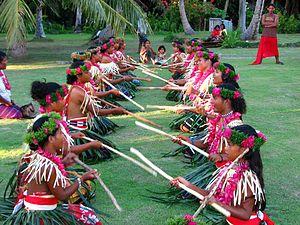
Ulithi est une municipalité et un atoll situé à 191 kilomètres à l'est des îles Yap, à 87 km à l'ouest de l'île Fais, dans l'ouest des îles Carolines dans l'océan Pacifique. Il appartient aux îles extérieures de Yap. Il constitue une municipalité de l'État de Yap, dans les États fédérés de Micronésie. Dans le cadre des élections législatives internes à l'État de Yap, la municipalité constitue avec celles de Fais, de Ngulu et la municipalité inhabitée de Sorol le troisième district électoral. Ce district élit pour quatre ans un sénateur au scrutin uninominal majoritaire à un tour. La population de l'atoll est de 847 habitants en 2010 : ils parlent l'ulithi. L'atoll d'Ulithi est étroitement associé à l'île de Falalop, aux îles de la Tortue et au îles du récif de Zohhoiiyoru qui sont les sommets émergés d'un même mont sous-marin. L'ensemble forme une quarantaine d'îles et îlots. Les quatre îles habitées sont Falalop, Asor, Mogmog, and Fedarai. Les autres îles importantes sont Losiap, Sorlen et Potangeras.